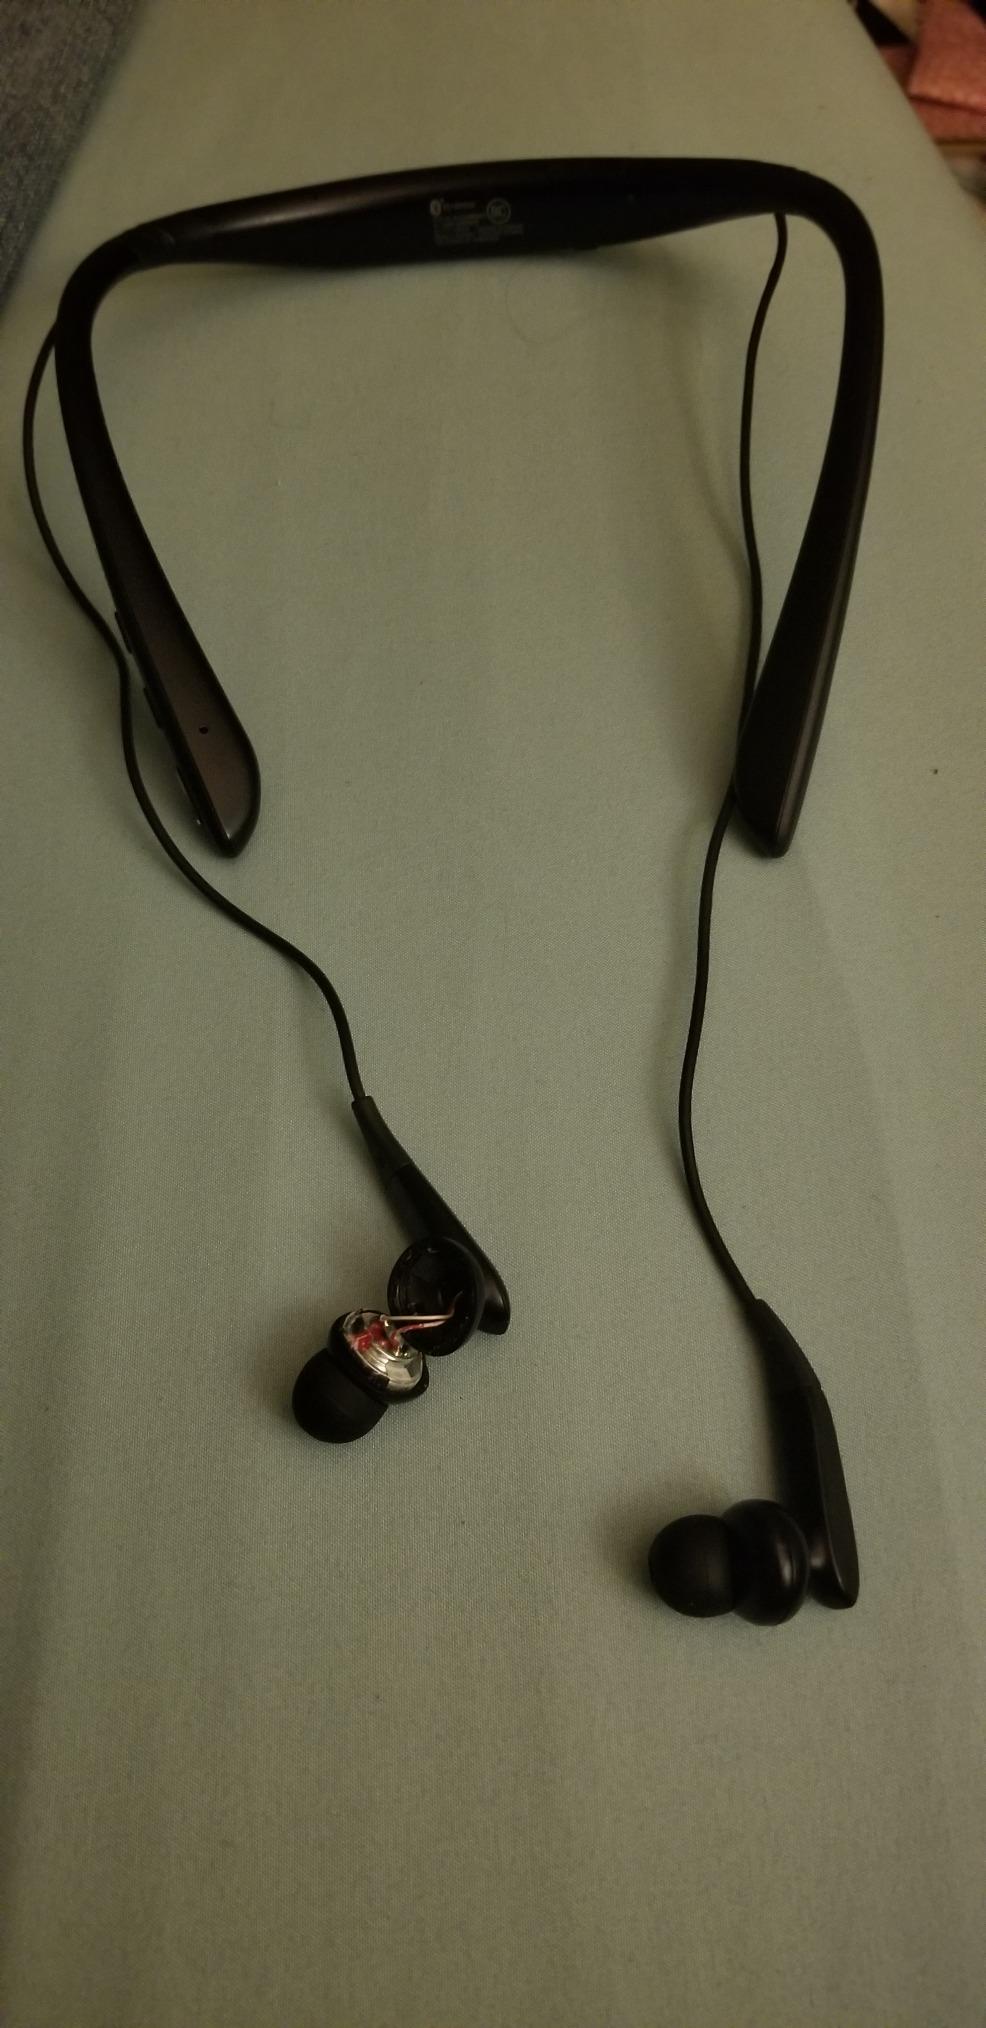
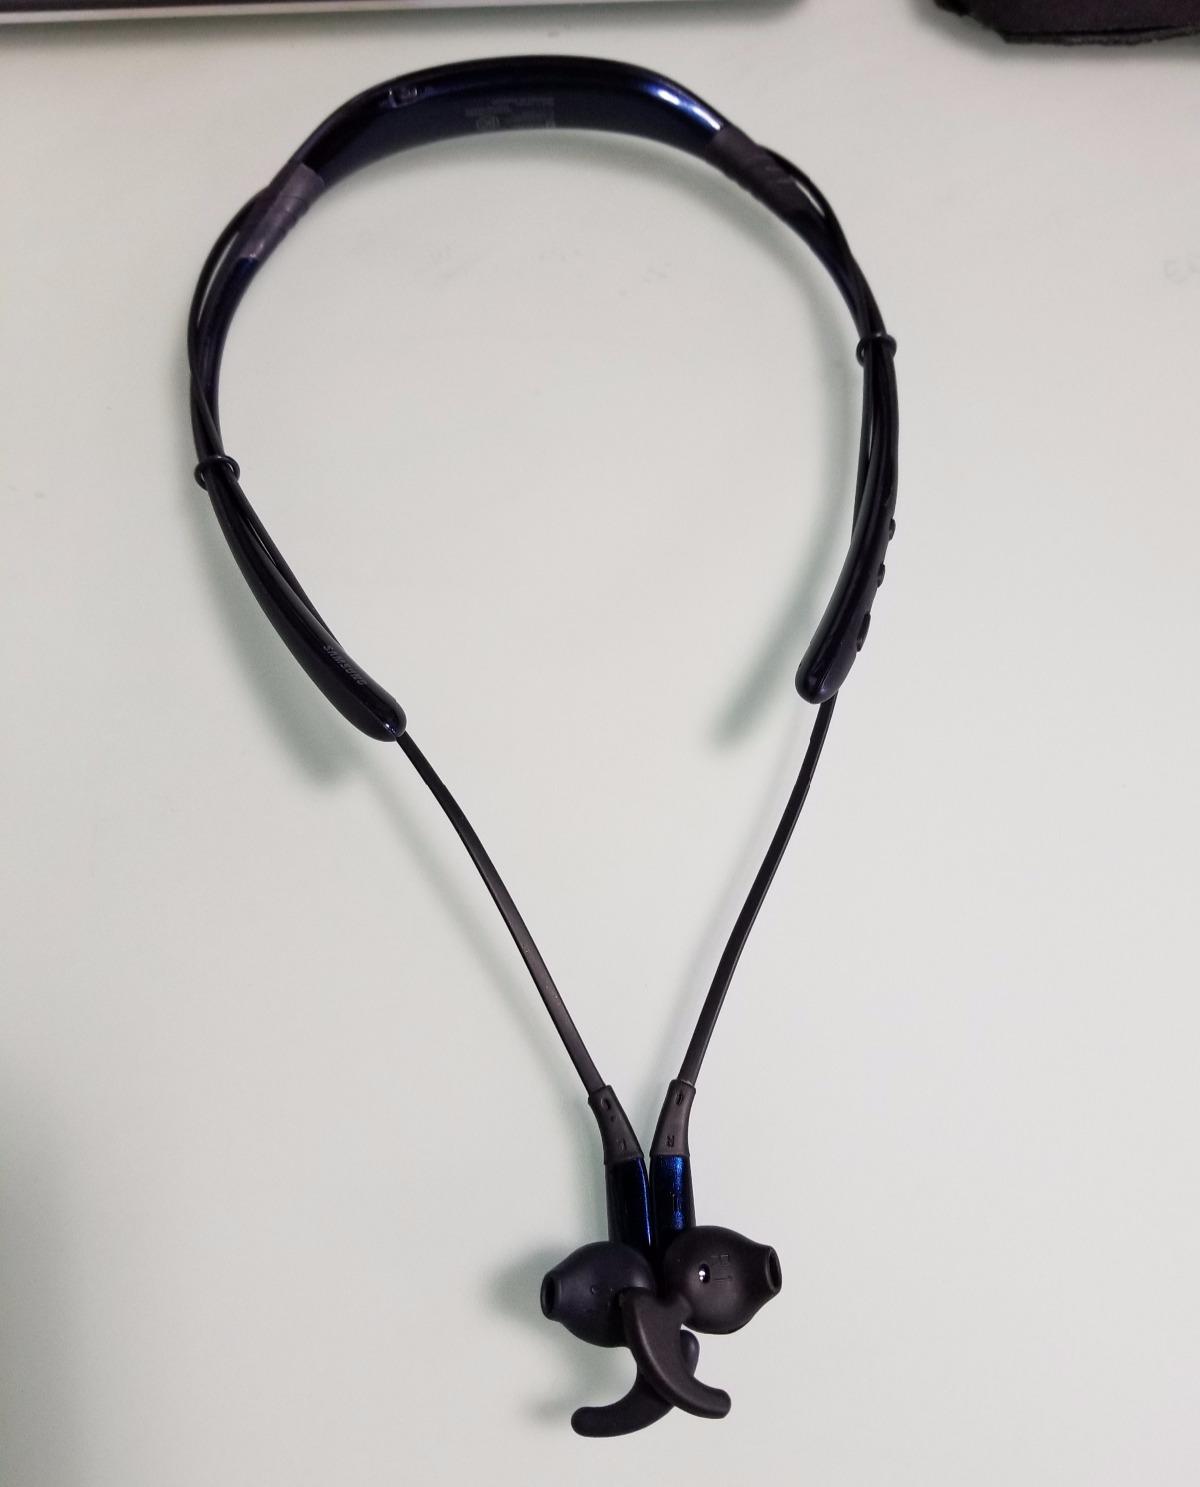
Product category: headphones
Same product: no